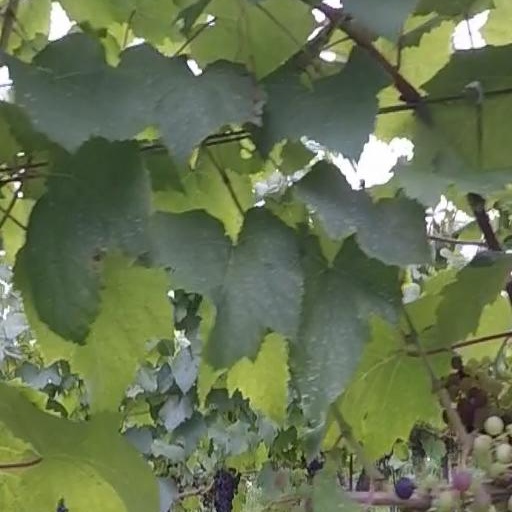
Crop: grape